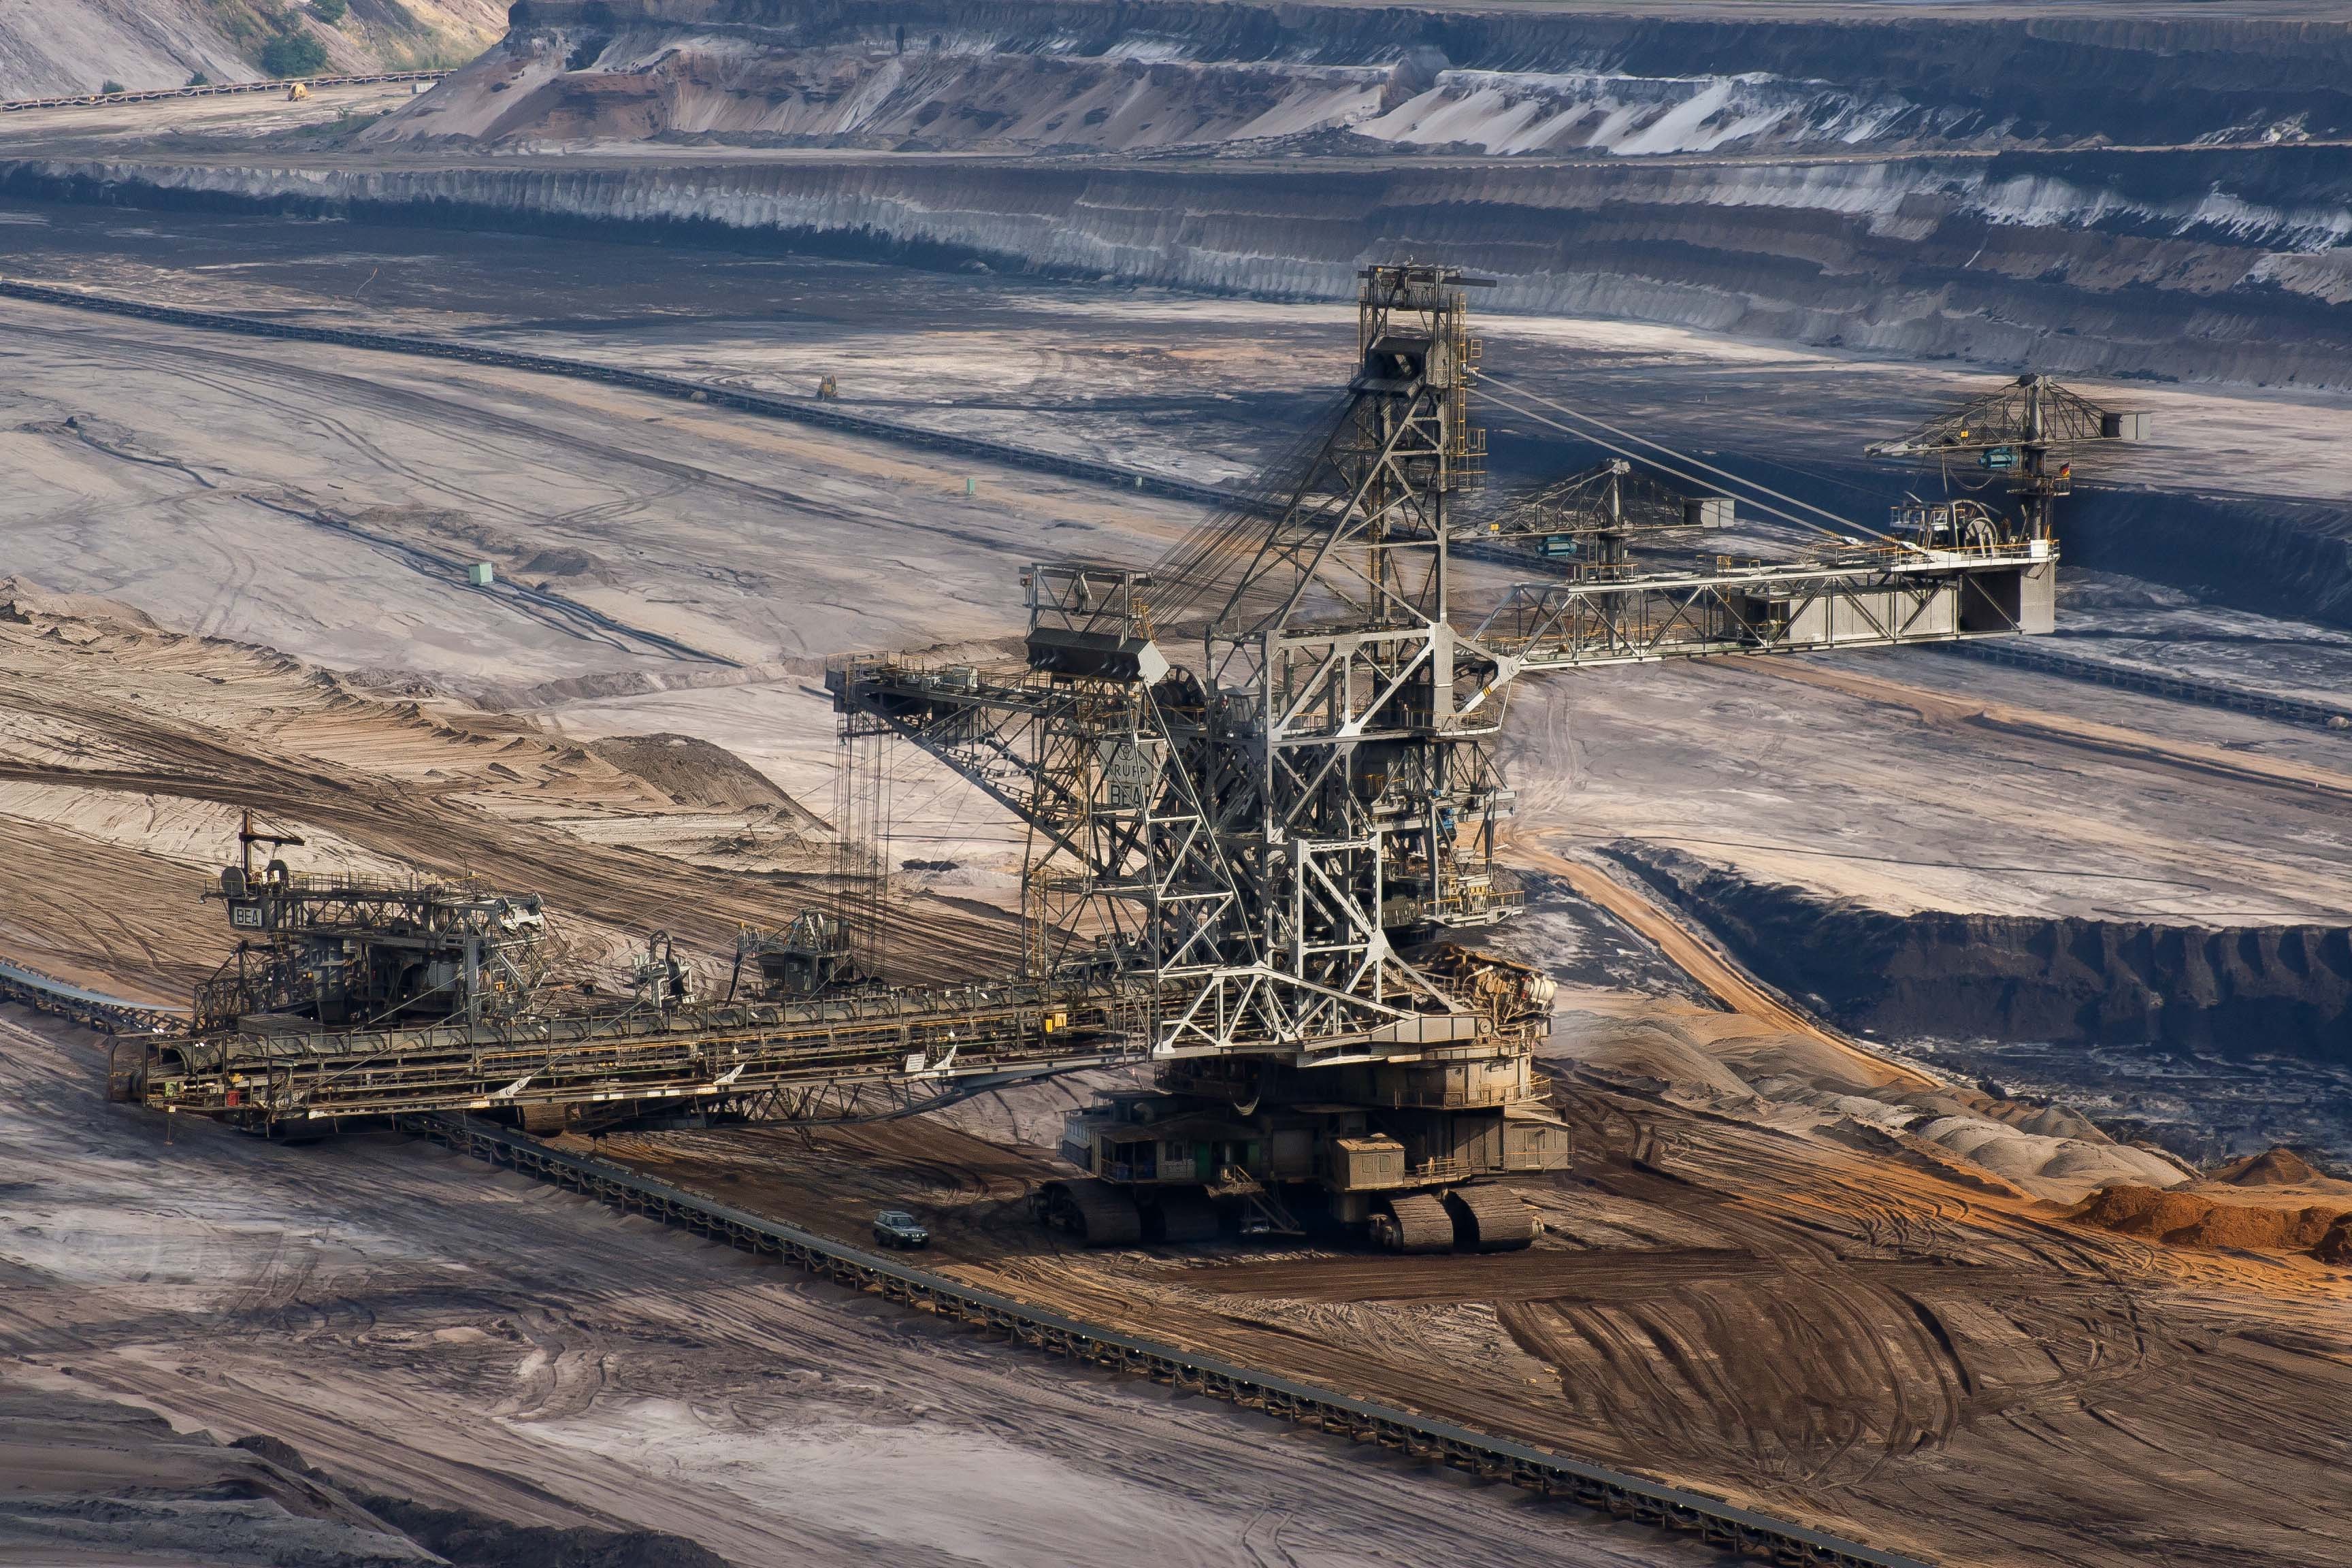
technology, transport, vehicle, industry, material, energy, mining, industrial plant, aerial photography, commodity, construction equipment, garzweiler, open pit mining, bucket wheel excavators, brown coal, oil field